North Mole Lighthouse

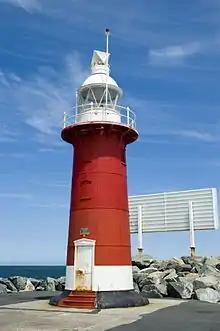
Fremantle North Mole Lighthouse

The North Mole Lighthouse began operation in 1906 at the entrance to Fremantle Harbour in Western Australia.